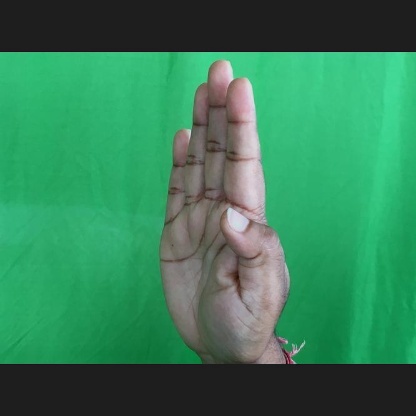
Mudra: Pathaka